St. Louis Park High School

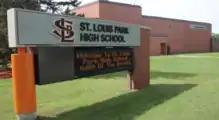
St. Louis Park High School

St. Louis Park High School is a member of the Metro West Conference in the Minnesota State High School League. In 2005, the school left the Classic Lake Conference due to its smaller student body compared to the schools and joined the North Suburban Conference. After the North Suburban Conference disbanded, the school then became a founding member of the Metro West Conference in 2014.